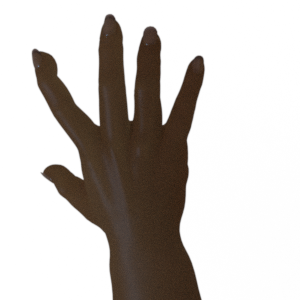
Label: paper